National Theatre Mostar

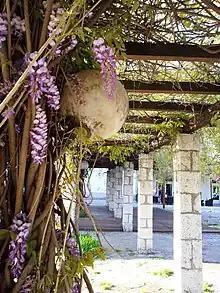
National Theatre Mostar Facade front courtyard

The theatre had performances on a small stage during the war while the big stage was "reserved" for refugees. The building was eventually destroyed as a result of the war. The set area was completely burnt and the costume shop was severely damaged as well.